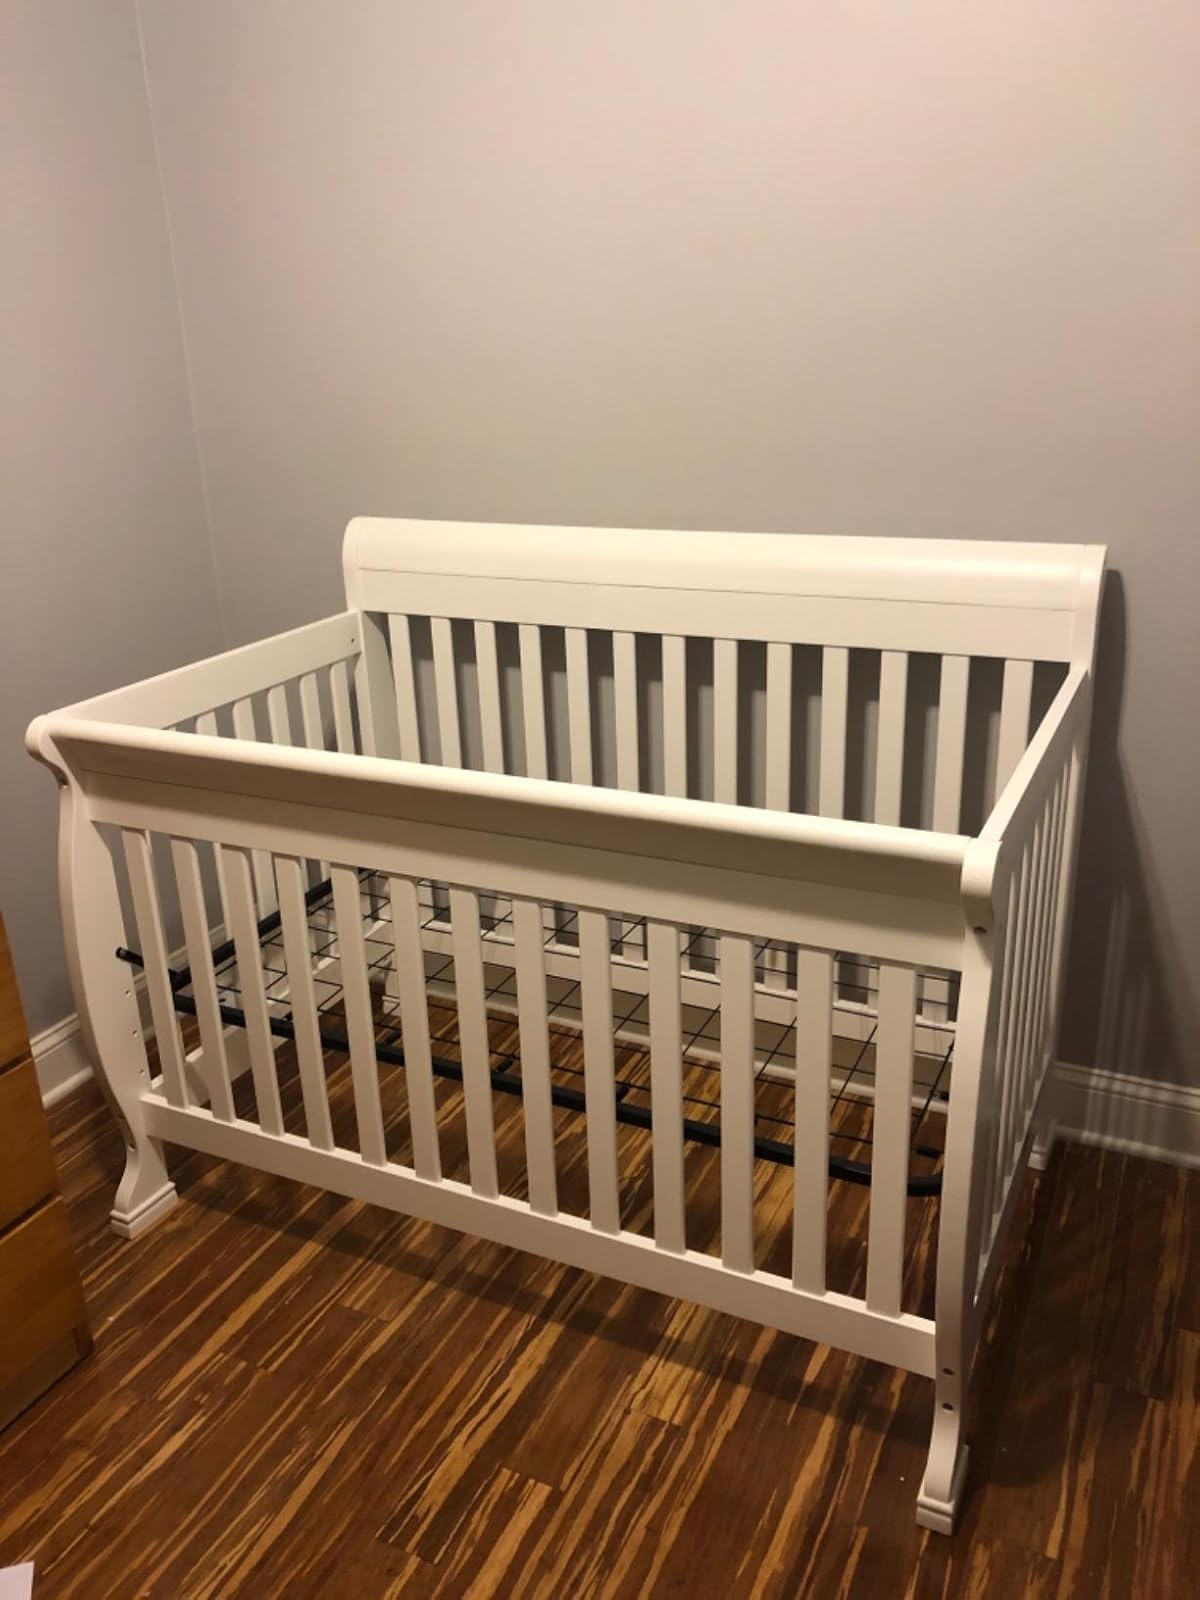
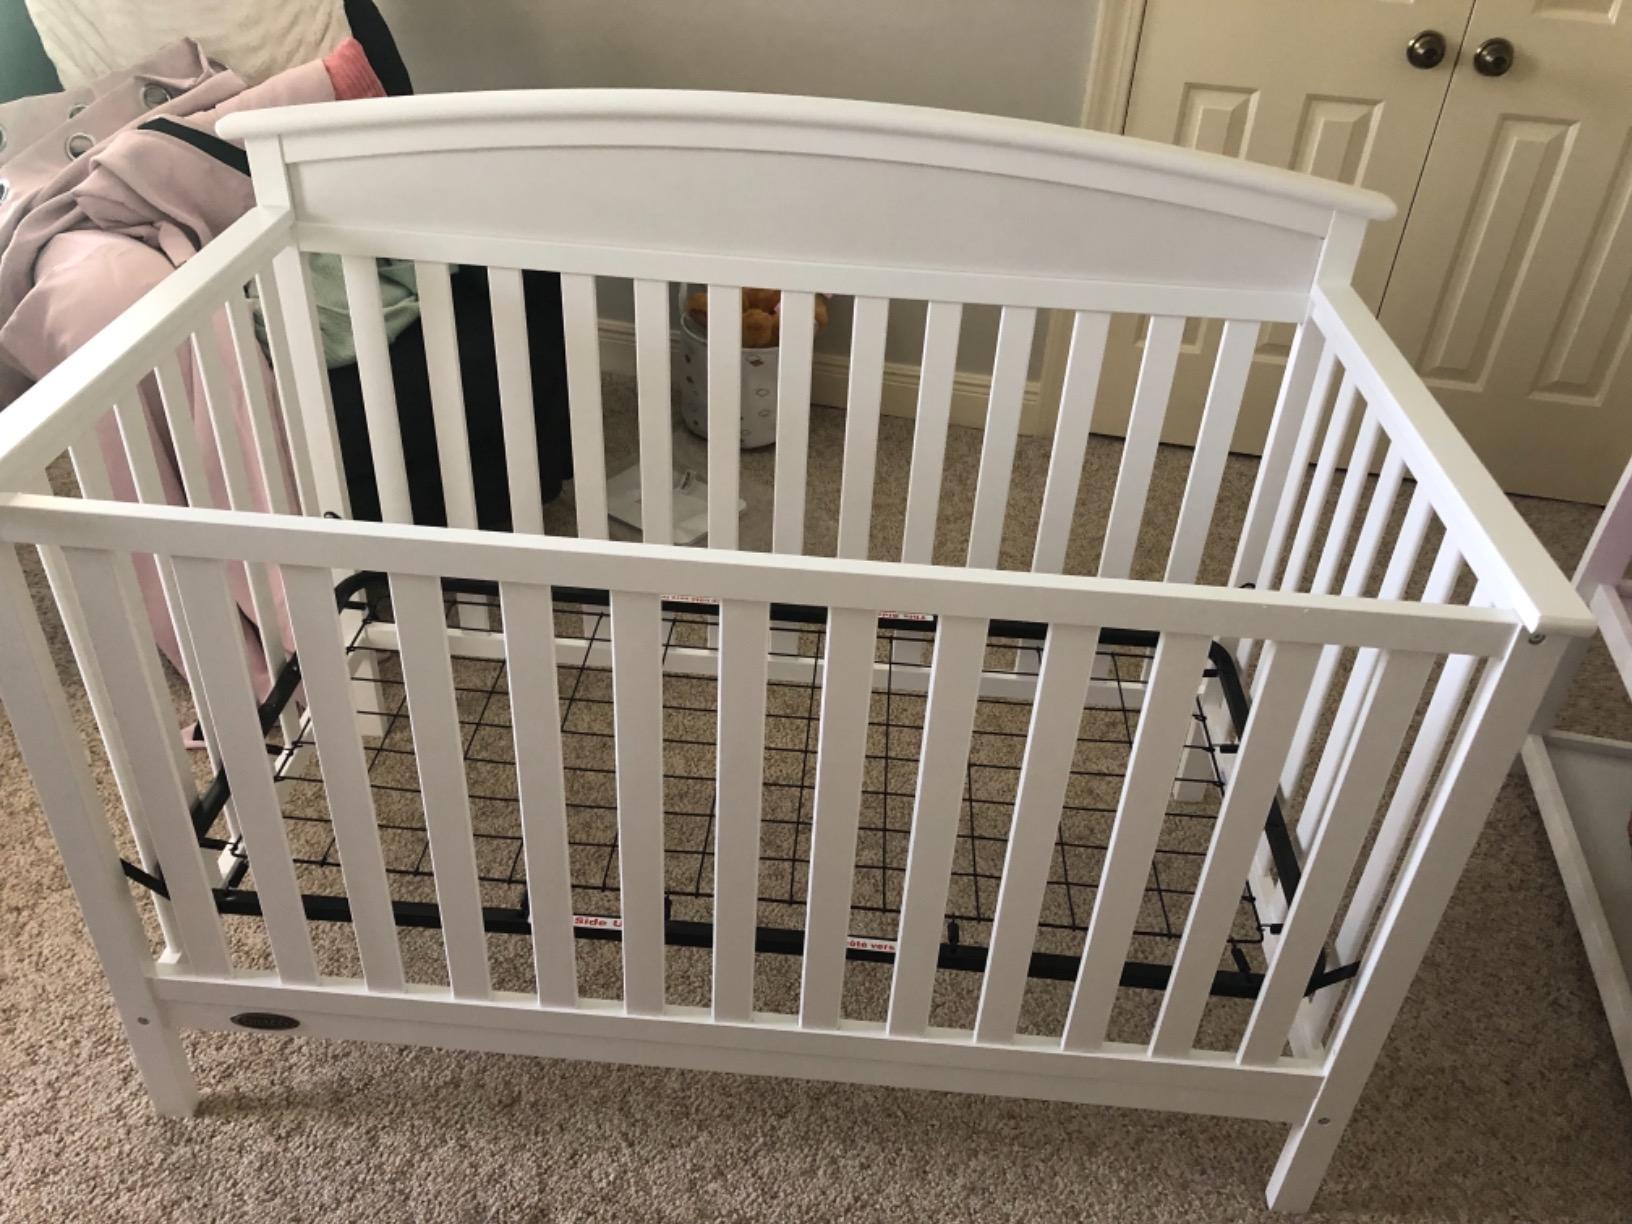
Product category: products_crib
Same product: no